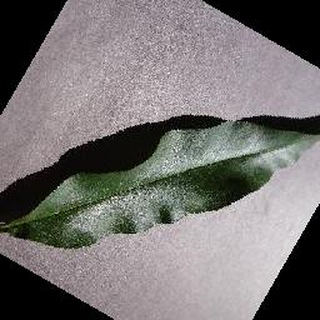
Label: healthy_peach